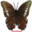
Label: butterfly